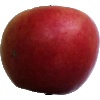
Label: apple_crimson_snow